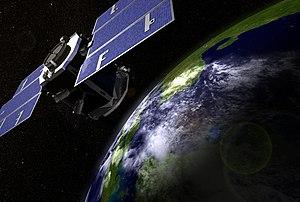
CloudSat est un satellite d'observation de la Terre de la NASA qui utilise un radar météorologique pour mesurer la hauteur et les caractéristiques des nuages. Le coût du programme est estimé à 600 millions de dollars américains. Conçu et construit par Ball Aerospace & Technologies de Boulder, il est lancé par un lanceur Delta II le 28 avril 2006 pour se joindre à une série de satellites, appelée le « A-train », afin d'étudier les relations entre les nuages, le climat et le réchauffement climatique.
Un radar millimétrique de nébulosité est un radar météorologique pointé verticalement qui utilise les extrêmement hautes fréquences, de l'ordre de 30 à 100 GHz, pour sonder les nuages passant au zénith pour un radar au sol, ou sous lui dans le cas de radar intégré à un satellite. Il permet de déterminer les caractéristiques macro-physiques des nuages, comme leur hauteur et leur épaisseur, avec une résolution de l'ordre de quelques dizaines de mètres à une cadence d'une à dix secondes.